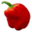
Label: sweet_pepper